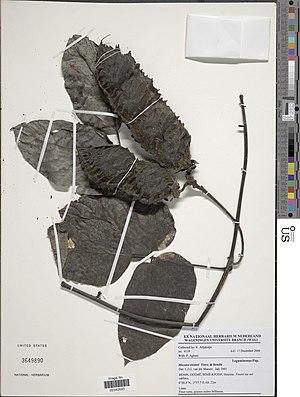
Mucuna sloanei Fawc. &amp
Djèrègbè est un arrondissement situé dans la commune de Sèmè-Kpodji et le département de l'Ouémé, au sud du Bénin. Il est composé de 7 villages – dont l'un porte le même nom – et quartiers et dirigé par Omer Avala.